Polymer engineering

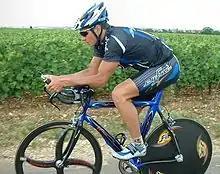
A time-trial carbon fibre composite bicycle with aerodynamic wheels and aero bars

Typical uses of composites are monocoque structures for aerospace and automobiles, as well as more mundane products like fishing rods and bicycles. The stealth bomber was the first all-composite aircraft, but many passenger aircraft like the Airbus and the Boeing 787 use an increasing proportion of composites in their fuselages, such as hydrophobic melamine foam. The quite different physical properties of composites gives designers much greater freedom in shaping parts, which is why composite products often look different from conventional products. On the other hand, some products such as drive shafts, helicopter rotor blades, and propellers look identical to metal precursors owing to the basic functional needs of such components.